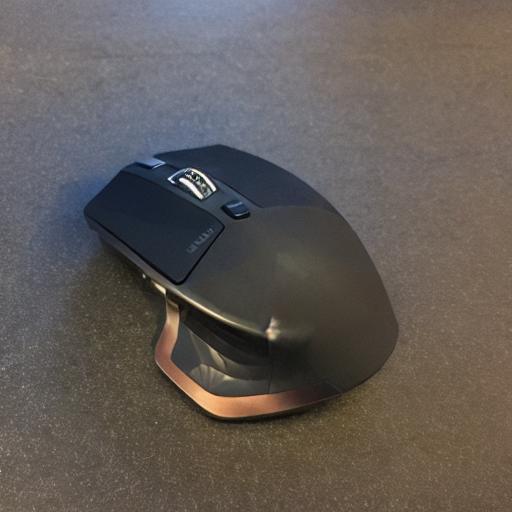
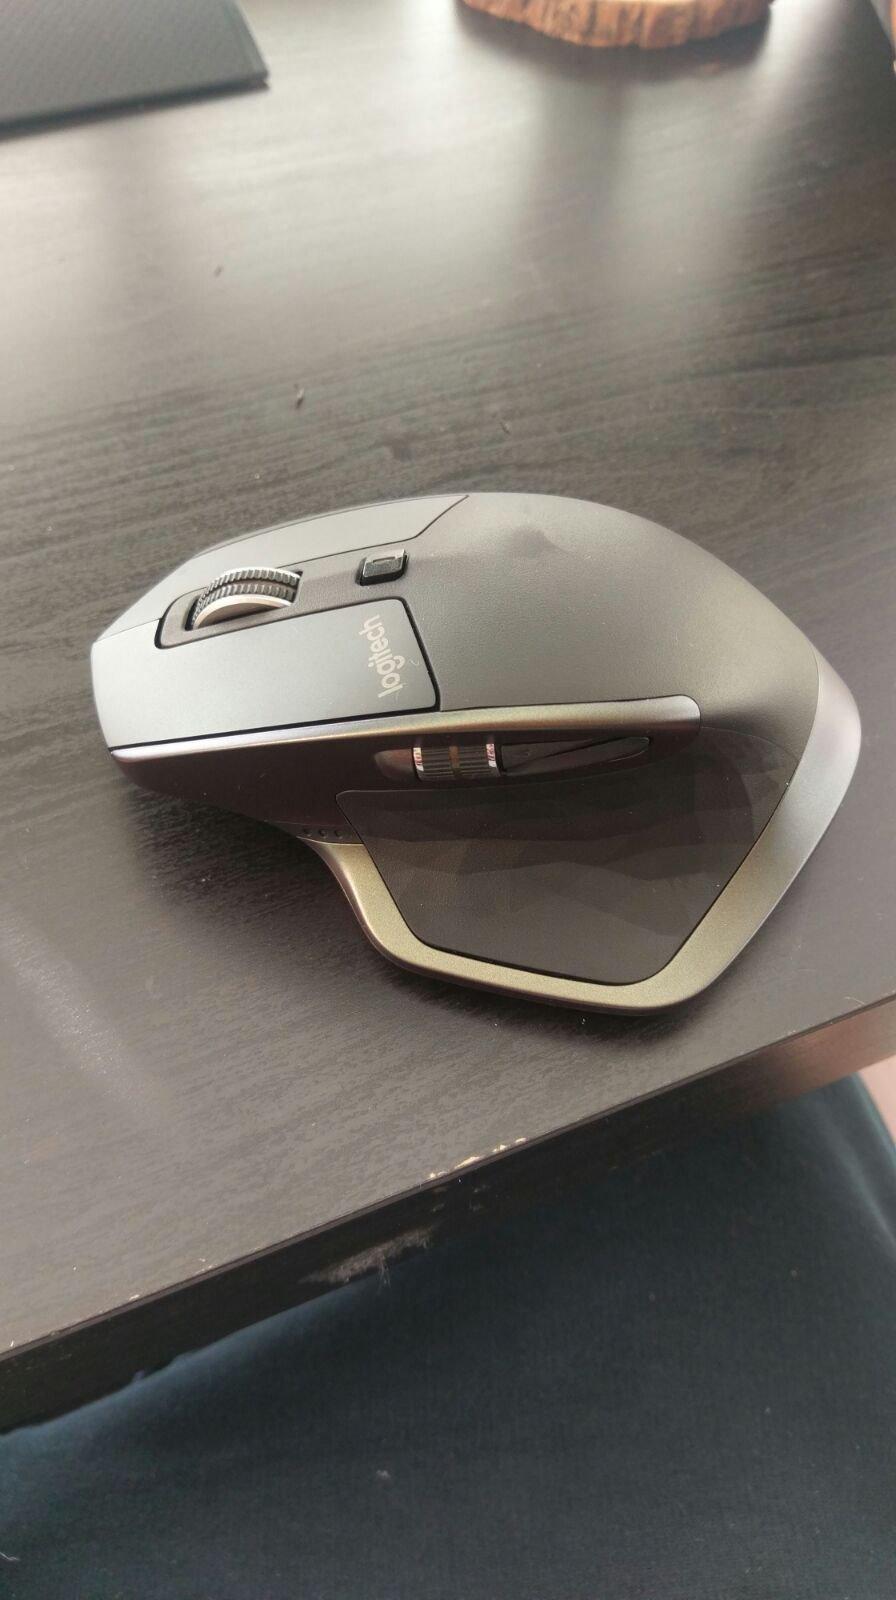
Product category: mouse
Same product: no